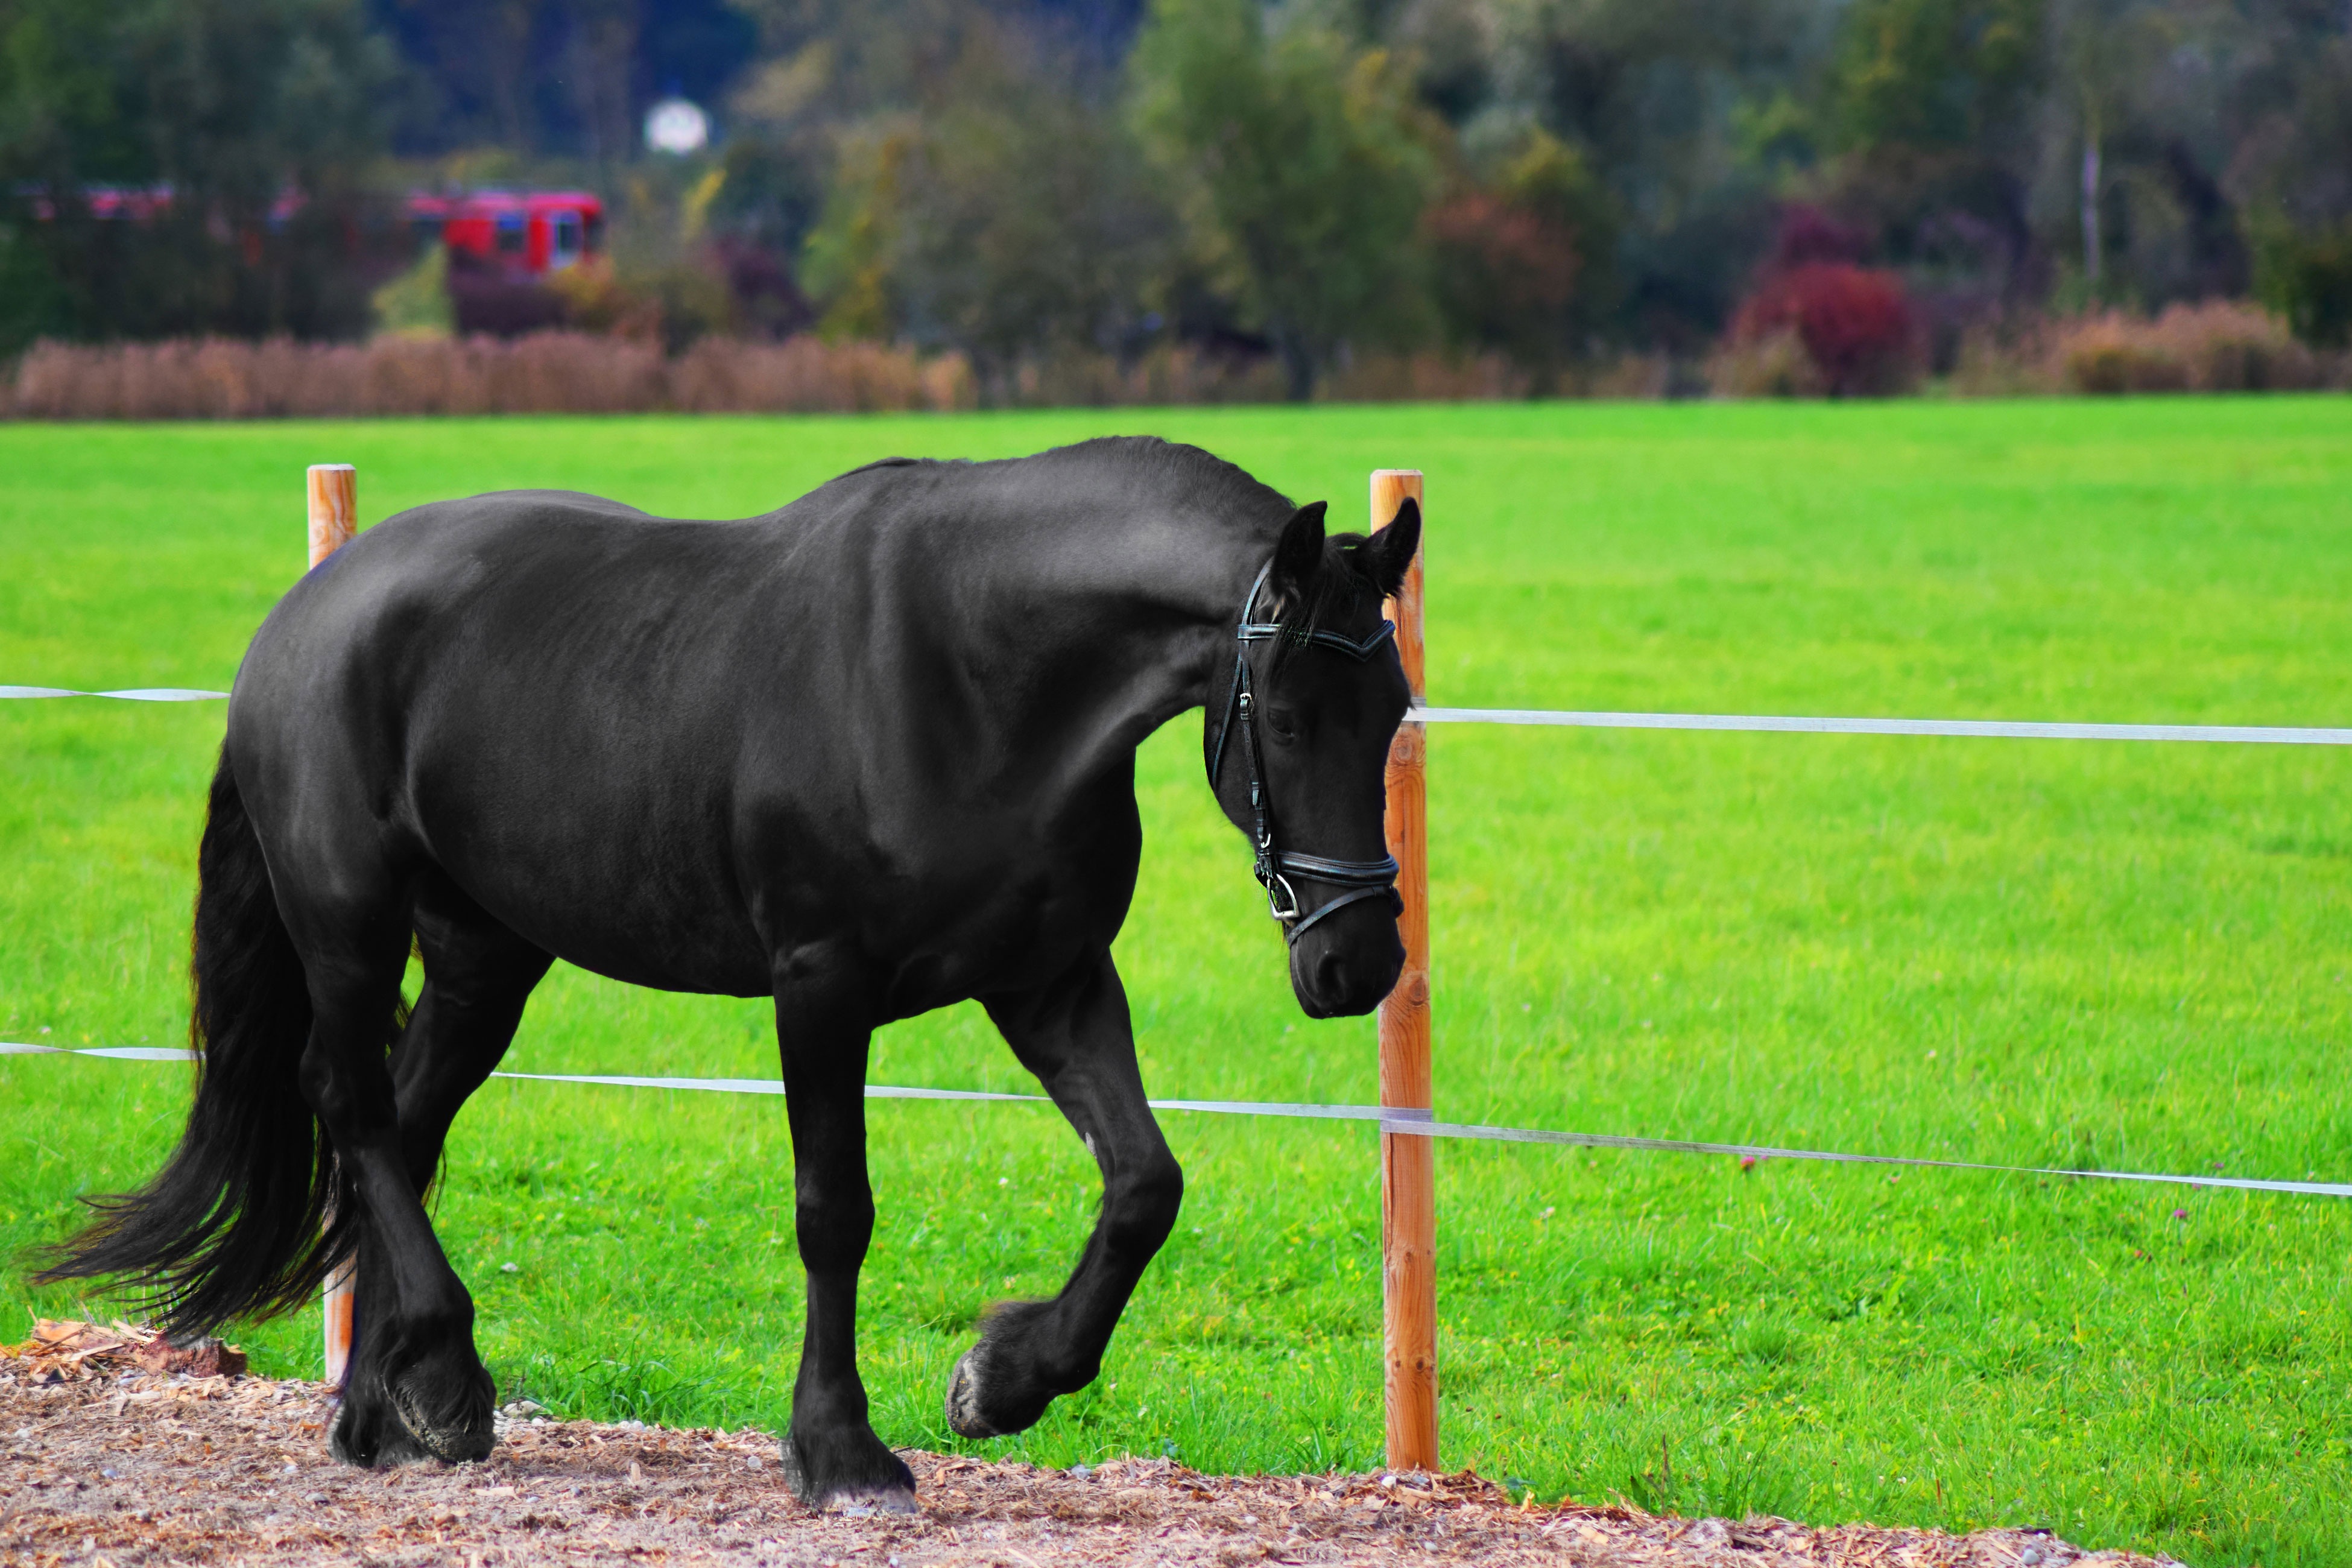
tree, nature, grass, plant, farm, lawn, meadow, animal, wildlife, pasture, grazing, livestock, horse, rein, stallion, mane, bridle, cool image, snout, grassland, mare, cool photo, pack animal, horse like mammal, mustang horse, horse tack, horse supplies